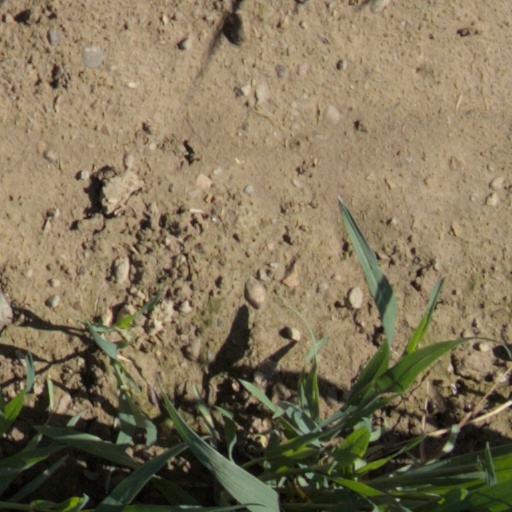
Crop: wheat